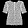
Label: Shirt